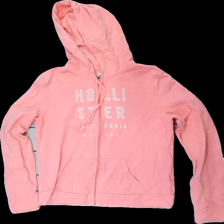
View: front
Type: Hoodie
Category: Ladies
Brand: Hollister (Abercomb & Fitch)
Colors: Pink, White
Material: 58% cotton 42% polyester
Pattern: Logo print
Cut: Regular
Size: L
Season: All
Damage location: middle right
Price range: 50-100
Recommended usage: Reuse
Description: rosa hoodie med dragkedja och vit text fram